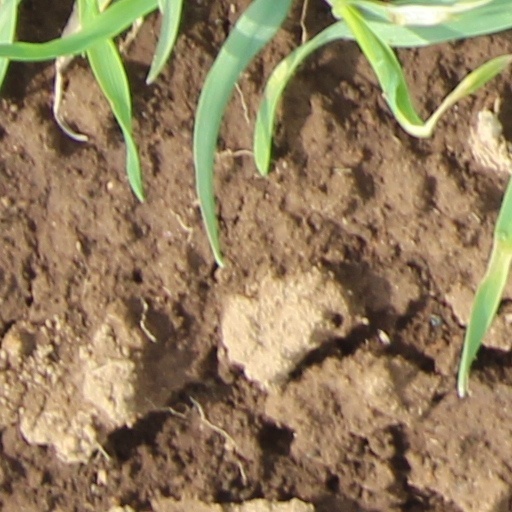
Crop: wheat